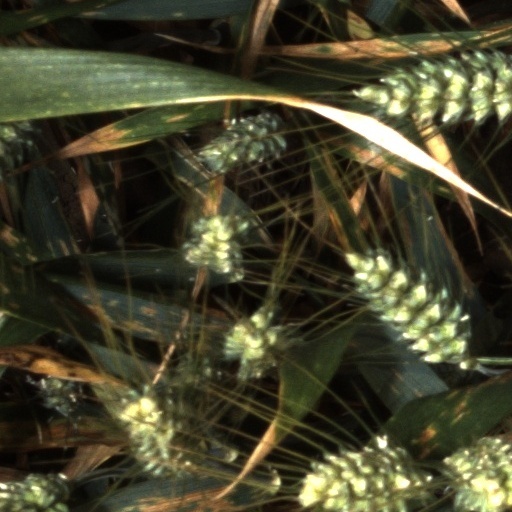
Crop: wheat